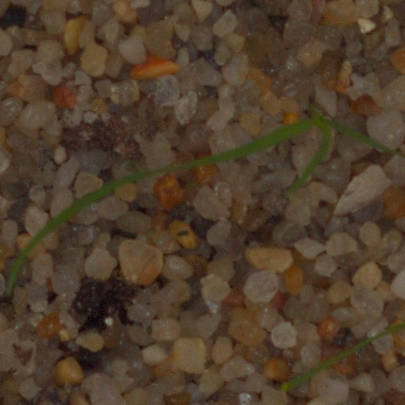
Label: loose_silkybent